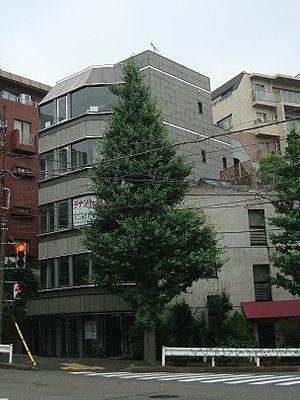
Aum Shinrikyō ou Vérité suprême d'Aum est une secte principalement implantée au Japon et en Russie, qui a commis plusieurs actes criminels au Japon entre 1989 et 1995. Elle est principalement connue pour l’attentat au gaz sarin dans cinq rames bondées du métro de Tokyo le 20 mars 1995 qui causa 13 morts et plus de 6300 blessés. L'organisation est placée sur la liste officielle des organisations terroristes du Canada, des États-Unis et de l'Union européenne.